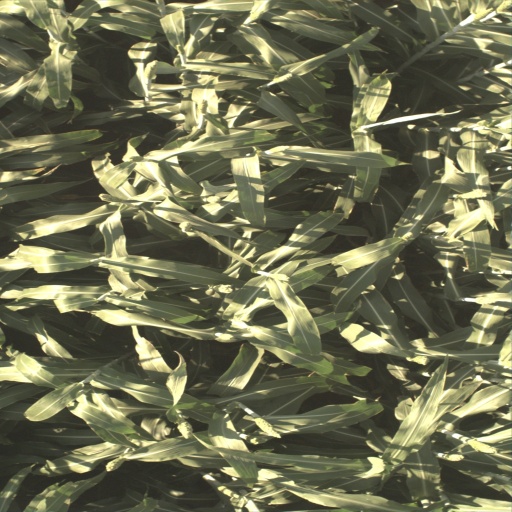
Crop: sorghum